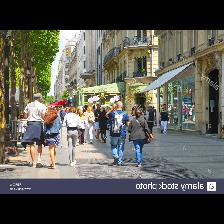
Label: Human